Parcel locker

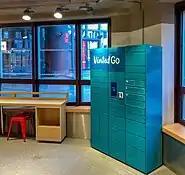
A Vinted Go Locker in France

A company called SmartPOST, run by the Finnish Posti Group runs a network of self-service parcel terminals in Finland, Estonia, Latvia and Lithuania. The terminals are located in shopping centres and other public premises. They enable clients to send and receive parcels and pay for them at the collection point. There is a terminal for every Estonian in a range of a 15-minute drive. The parcel terminals were introduced to Finland in 2011. The parcel terminals and the software running the system are manufactured in Estonia by Cleveron.